Agrotissa

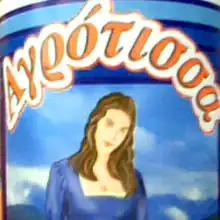
The iconic Agrotissa girl, in national colors of white and blue, on the milk tin.

Agrotissa or in Greek Αγρότισσα is the brand name for a range of products sold in Greece. It literally means "farmer-girl". This is a well-known brand in Greece, a common variety being the condensed milk, which is marketed in tins of 410 g, or 387 ml. It is designed to be used with water, in the ratio of 1:1. One tin will produce 4 glasses of milk, with 3.75% fat content. Due to its easy dry storage, this milk is often used in making Frappe which is known sometimes as "Greek coffee", especially economical for canteens.